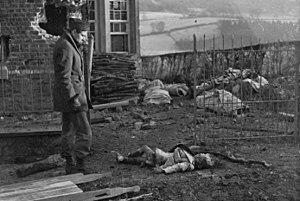
Le correspondant de guerre Jean Marin regarde les corps des civils massacrés à la maison Legaye à Stavelot
Le massacre de Malmedy, ou massacre de Baugnez, est un crime de guerre commis le 17 décembre 1944 par une unité allemande, le Kampfgruppe Peiper. Au cours de la bataille des Ardennes, ce Kampfgruppe a assassiné des prisonniers de guerre américains au carrefour de Baugnez, situé à quelques kilomètres au sud de la ville de Malmedy en Belgique.